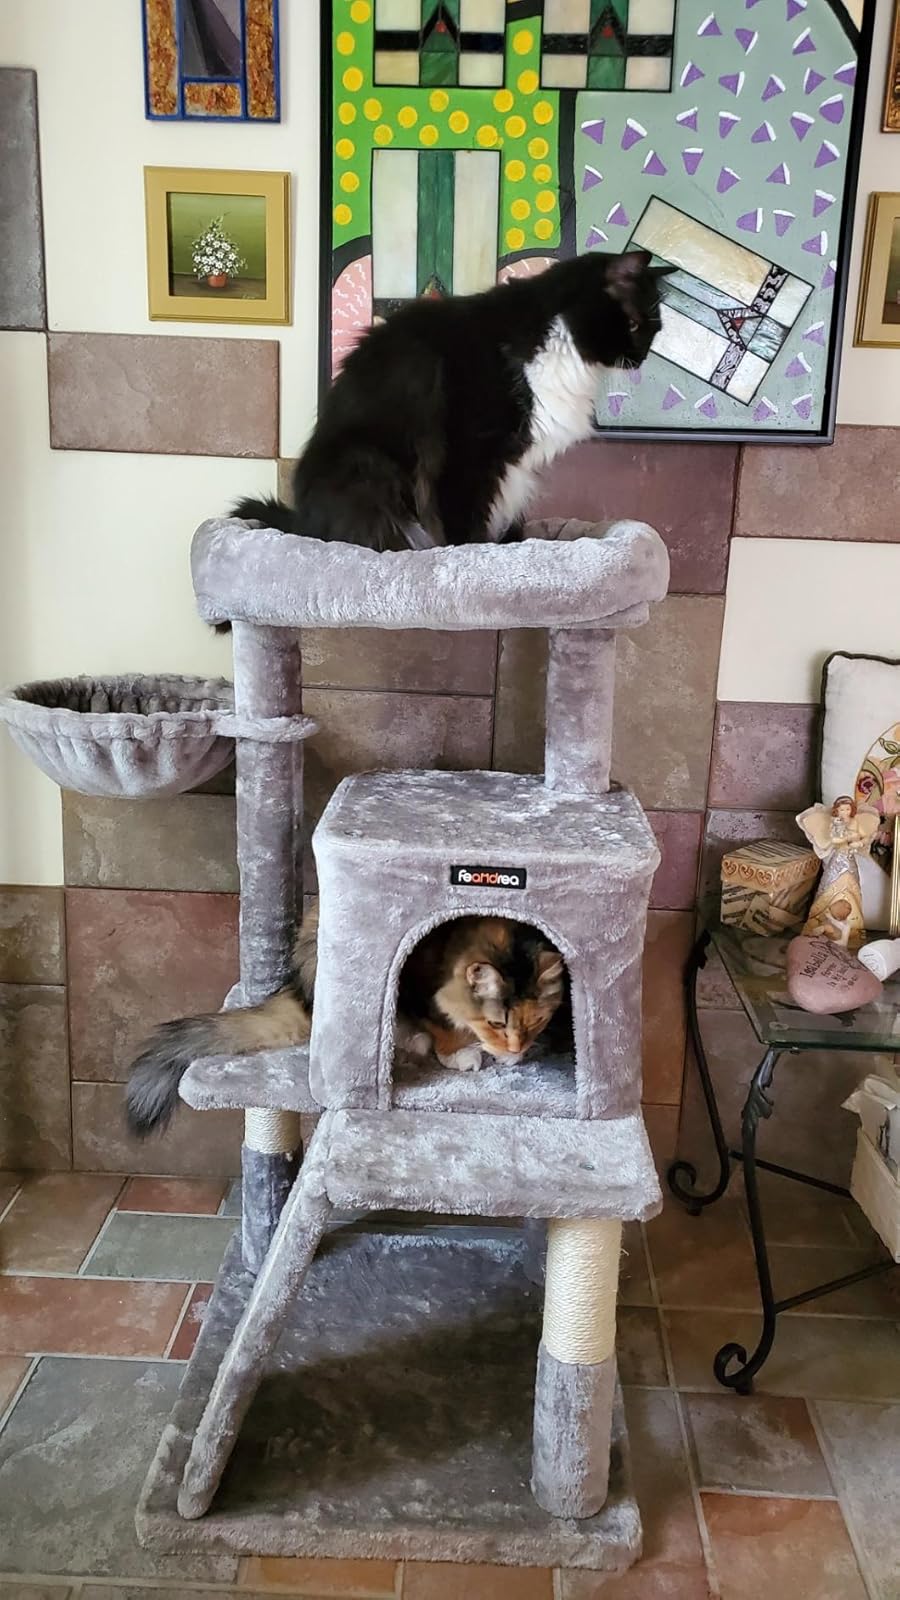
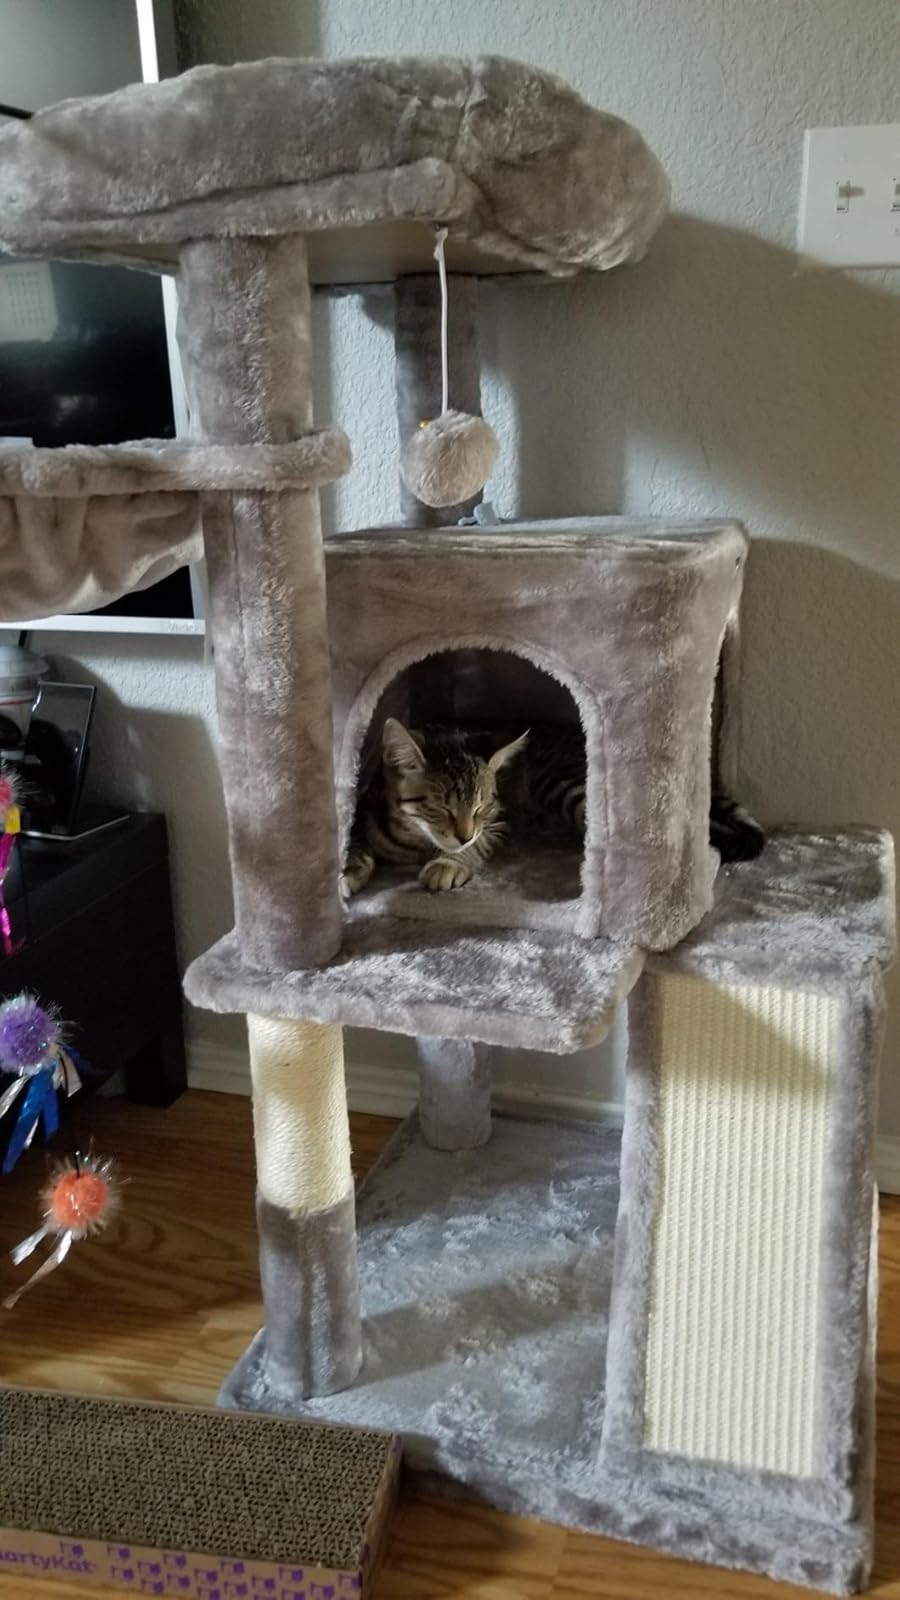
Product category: items_cat tree
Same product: yes